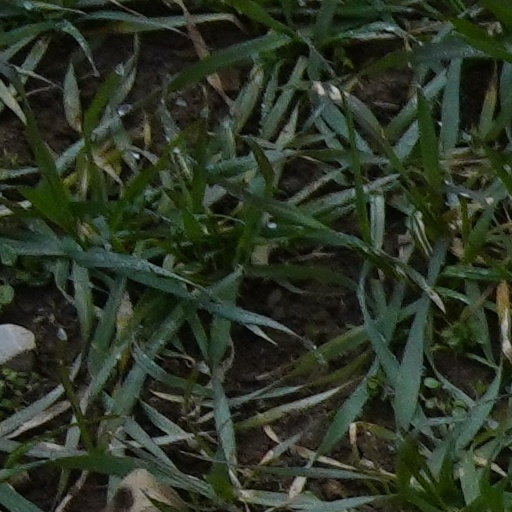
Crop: wheat